History of Toruń

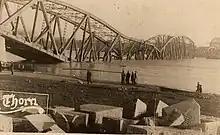
Toruń bridge blown up at the beginning of Second World War

The German army entered the city on 7 September 1939, during the invasion of Poland, which started World War II. Afterwards, the German "Einsatzkommando 16" entered the city to commit various crimes against Poles. annexed the city, and administered it as part of Danzig-West Prussia. Poles were classified as "Untermenschen" by German authorities, with their fate being slave-labor, executions, expulsions and deportations to concentration camps. In October 1939 the new regional gauleiter, Albert Forster, announced in the city that "in a few years, not a word of Polish will be spoken here".